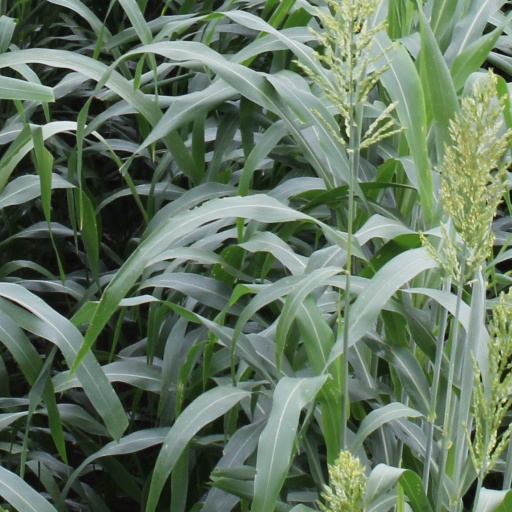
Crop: sorghum